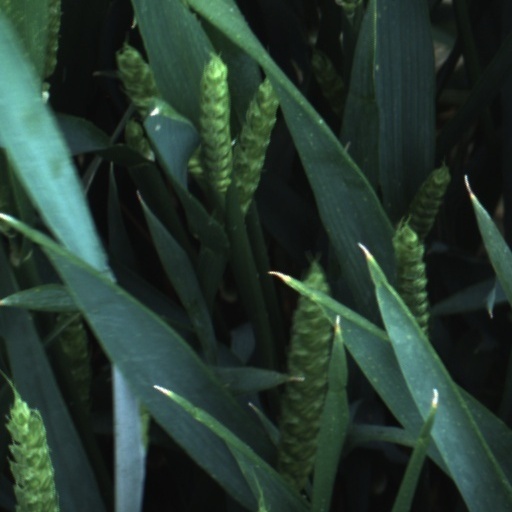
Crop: wheat